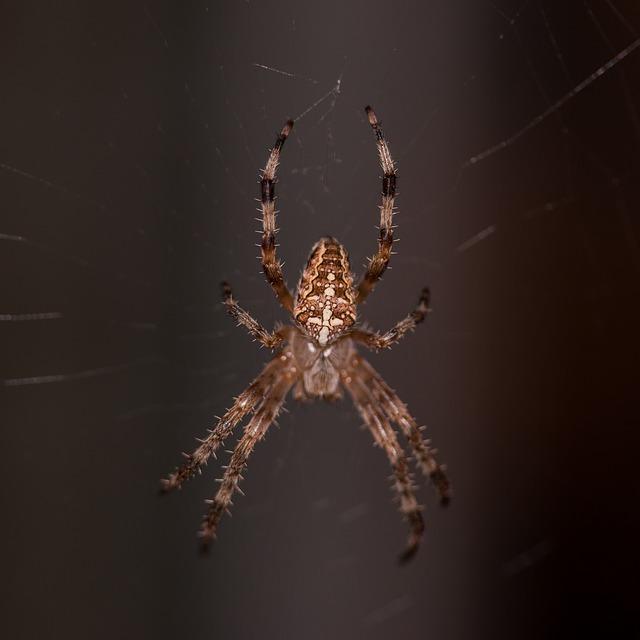
spider